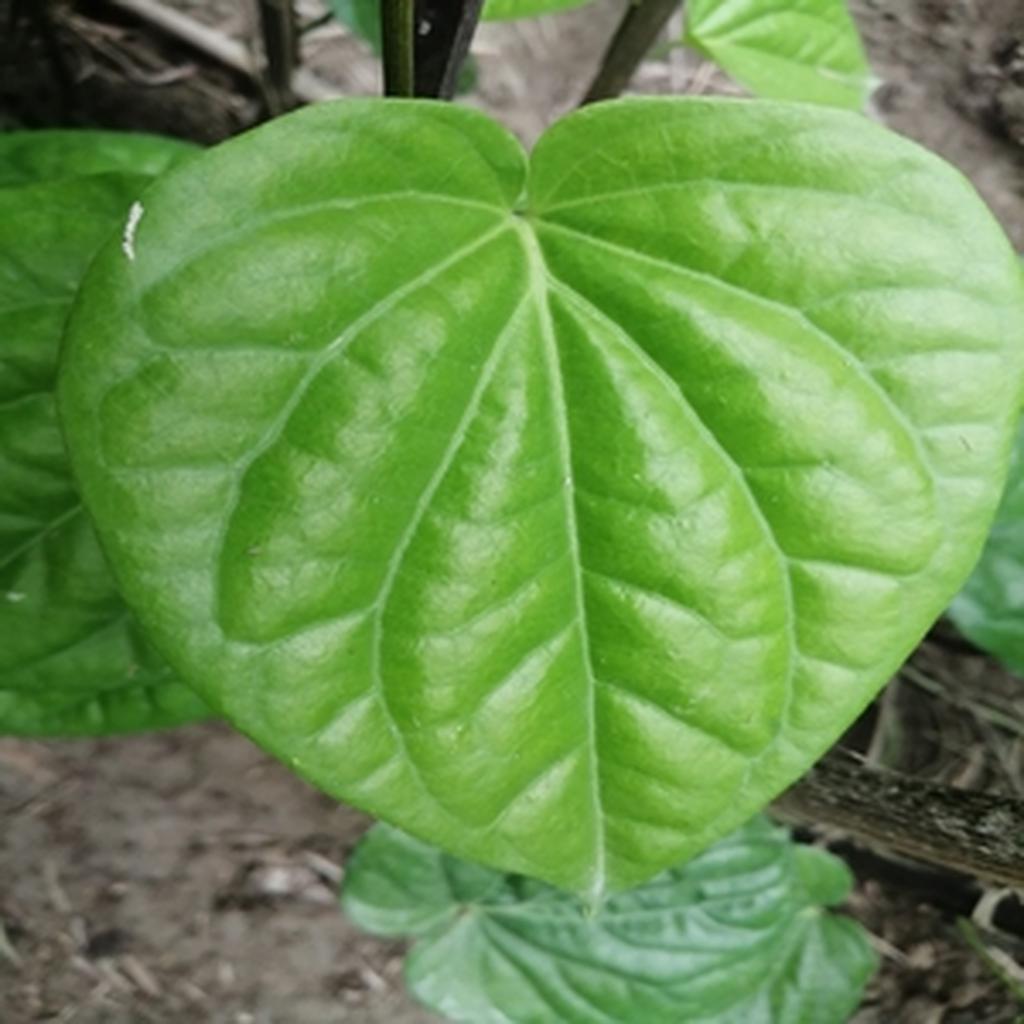
Label: Healthy_Leaf